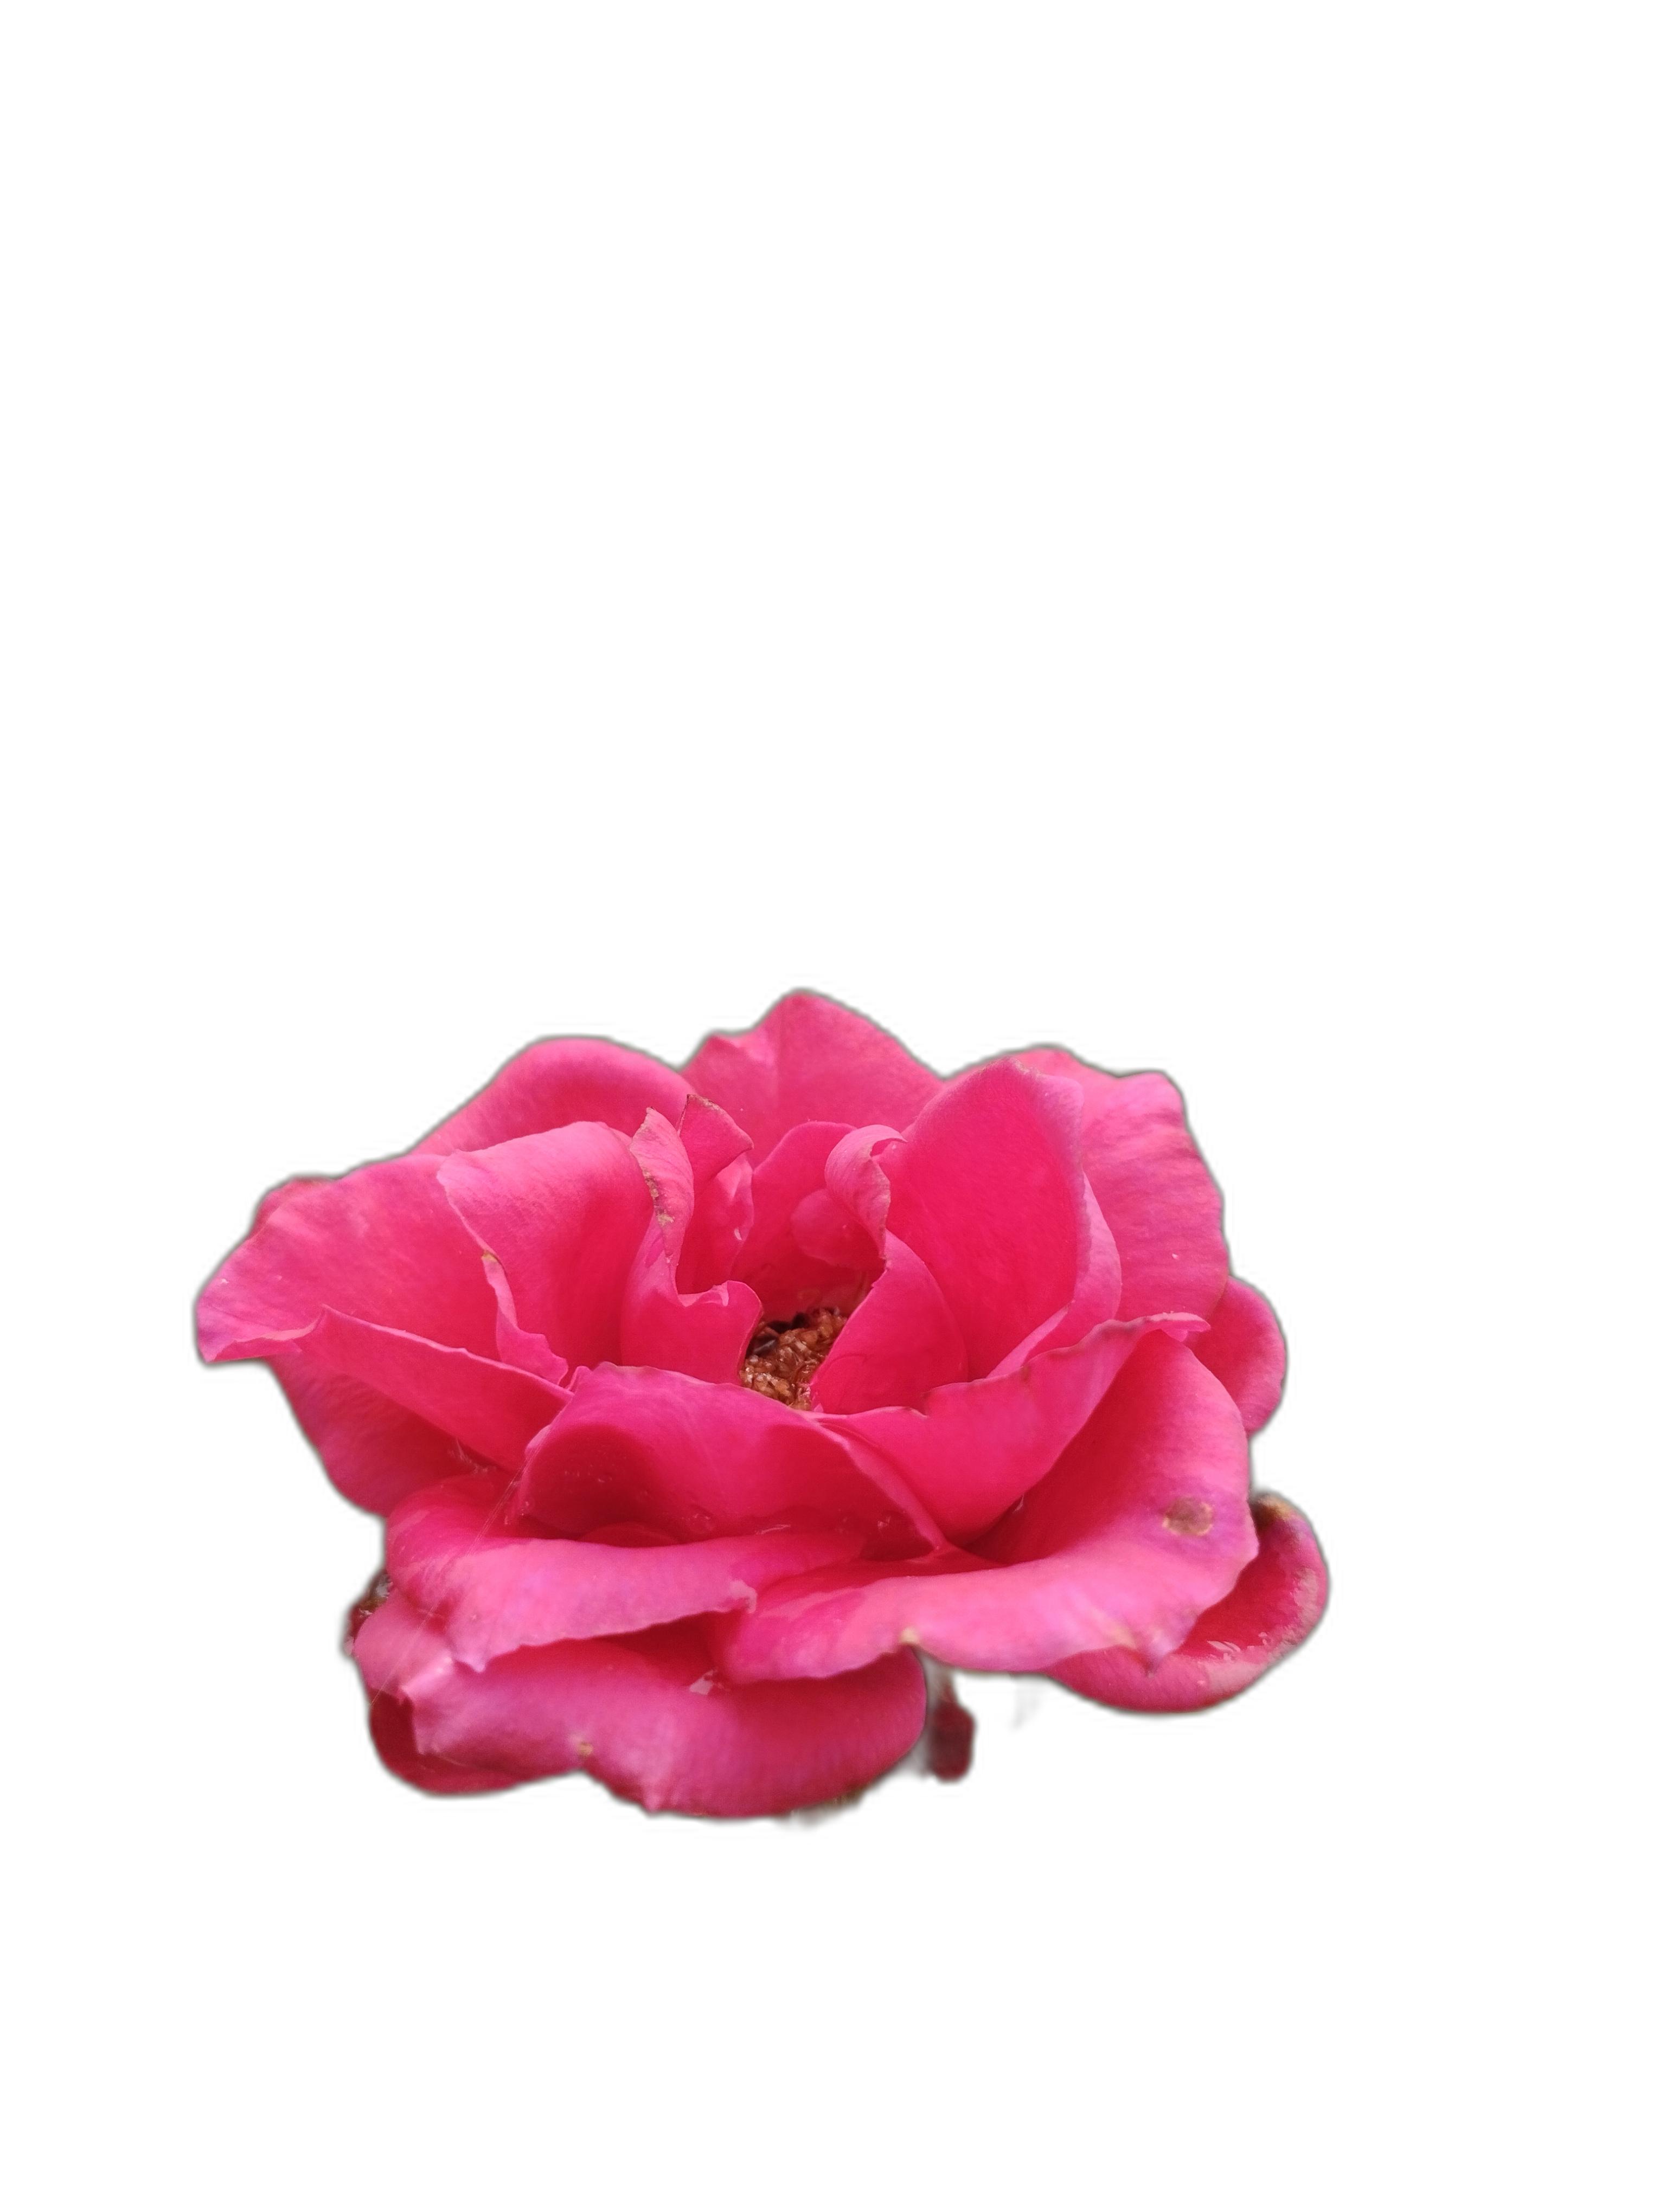
Label: Rose